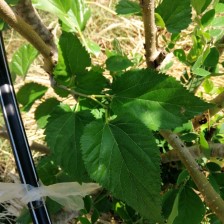
Variety: Buriram60